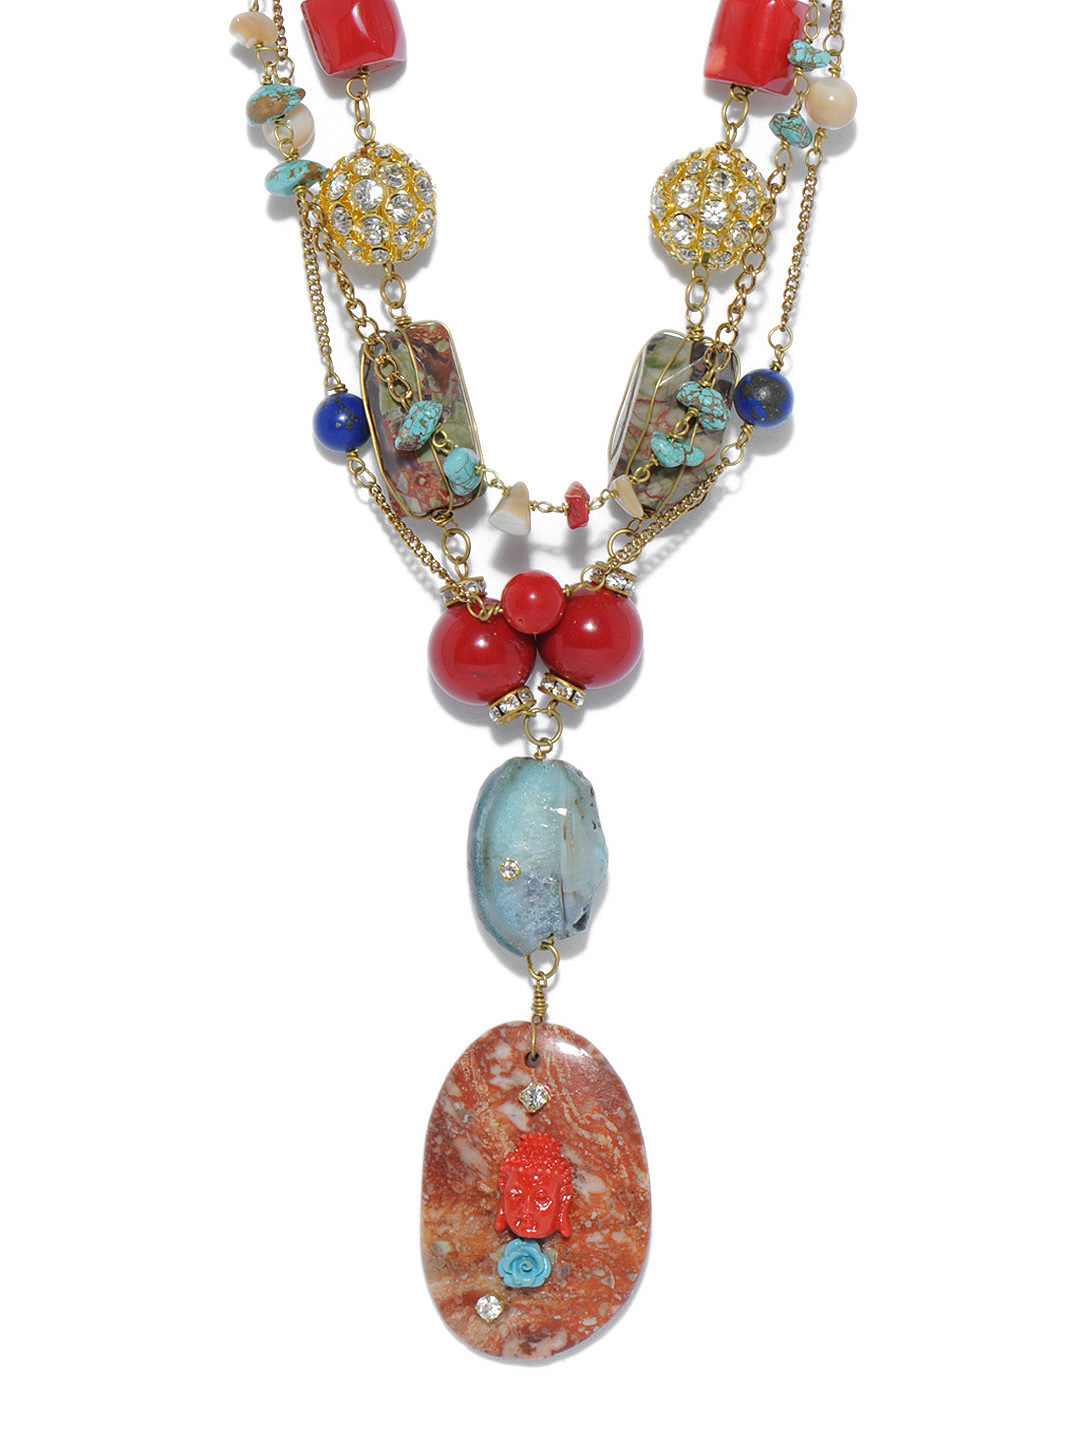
Ivory Tag Women Radical Being Multicolour Necklace
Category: Accessories / Jewellery / Necklace and Chains
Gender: Women
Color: Red
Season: Fall 2012
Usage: Casual